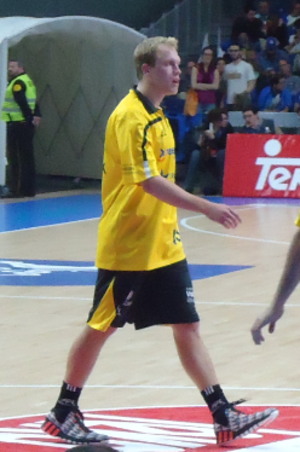
Luke Sikma, né le 30 juillet 1989, à Bellevue, dans l'État de Washington, est un joueur américain de basket-ball. Il évolue au poste d'ailier fort. Il est le fils de Jack Sikma.